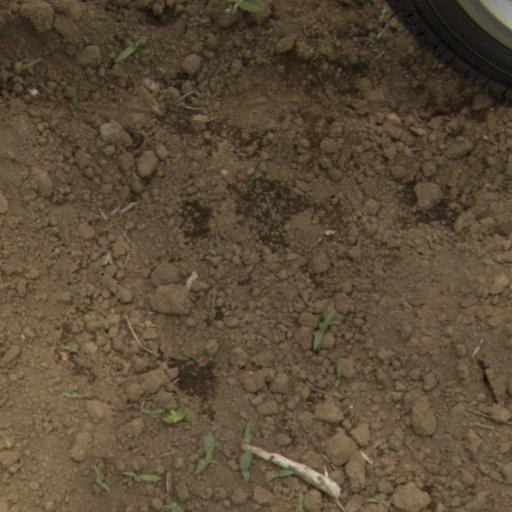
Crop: Jerusalem artichoke